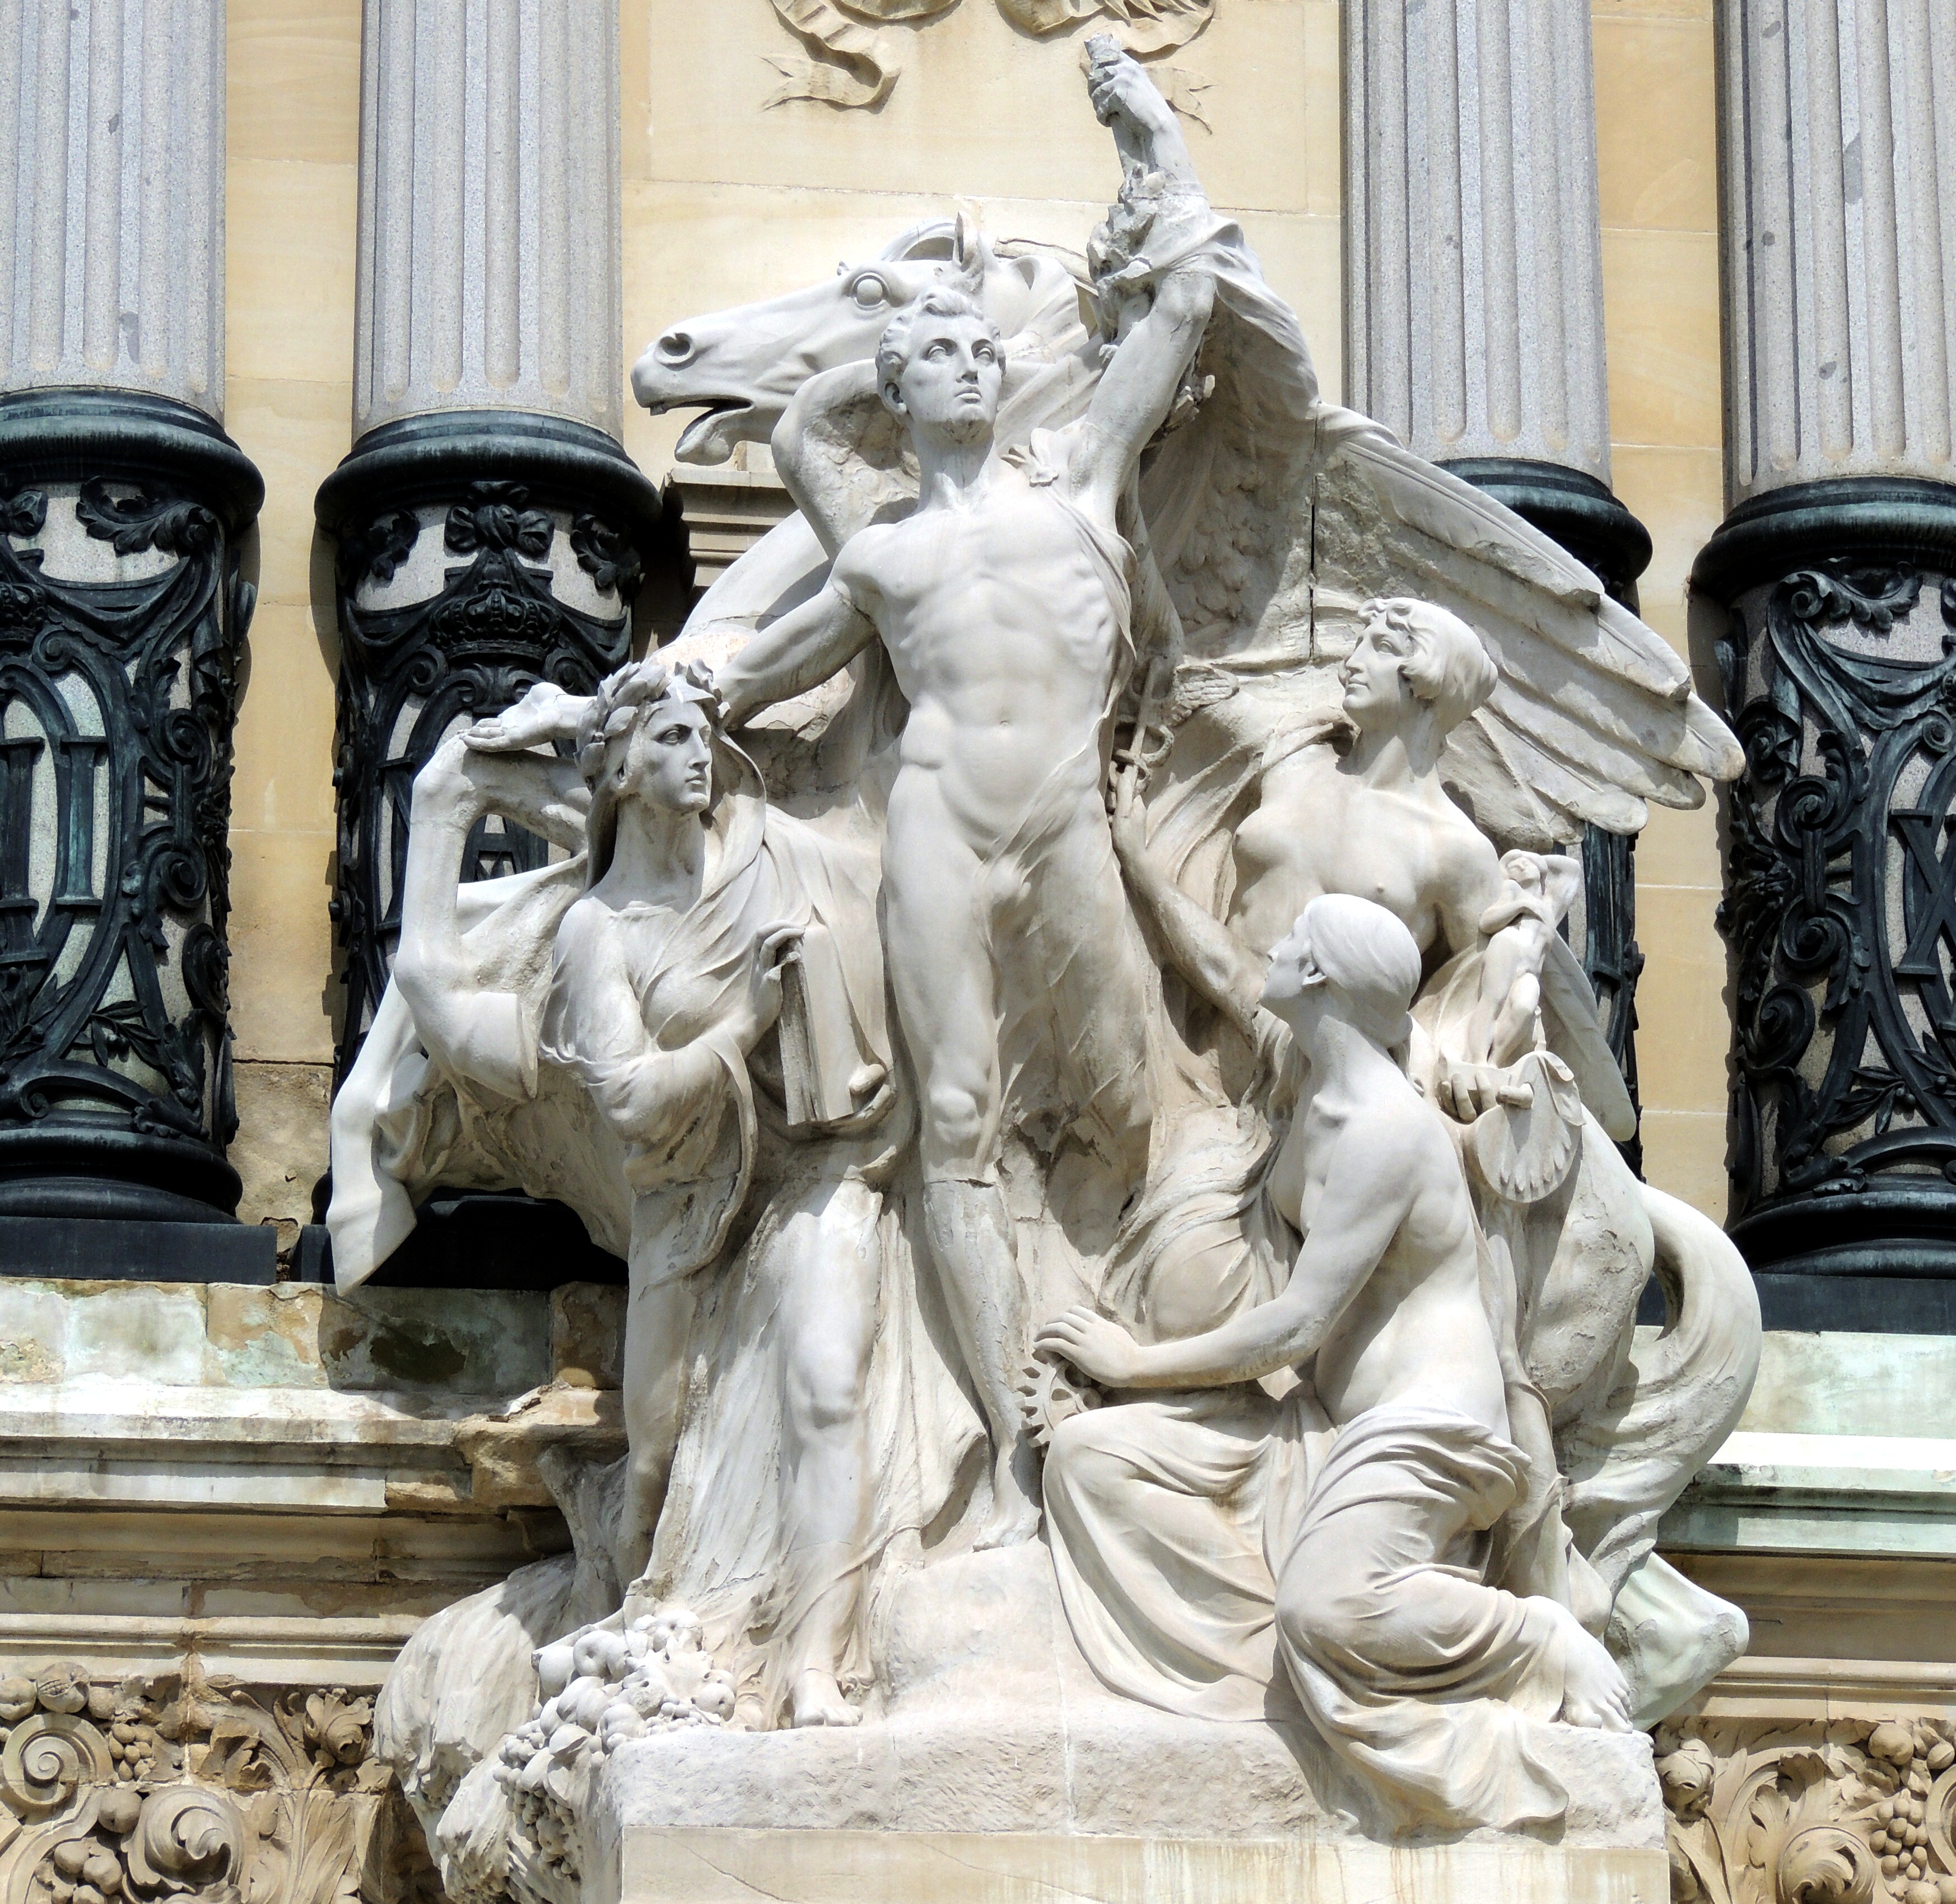
monument, statue, sculpture, art, carving, water feature, stone carving, ancient history